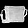
Label: Bag